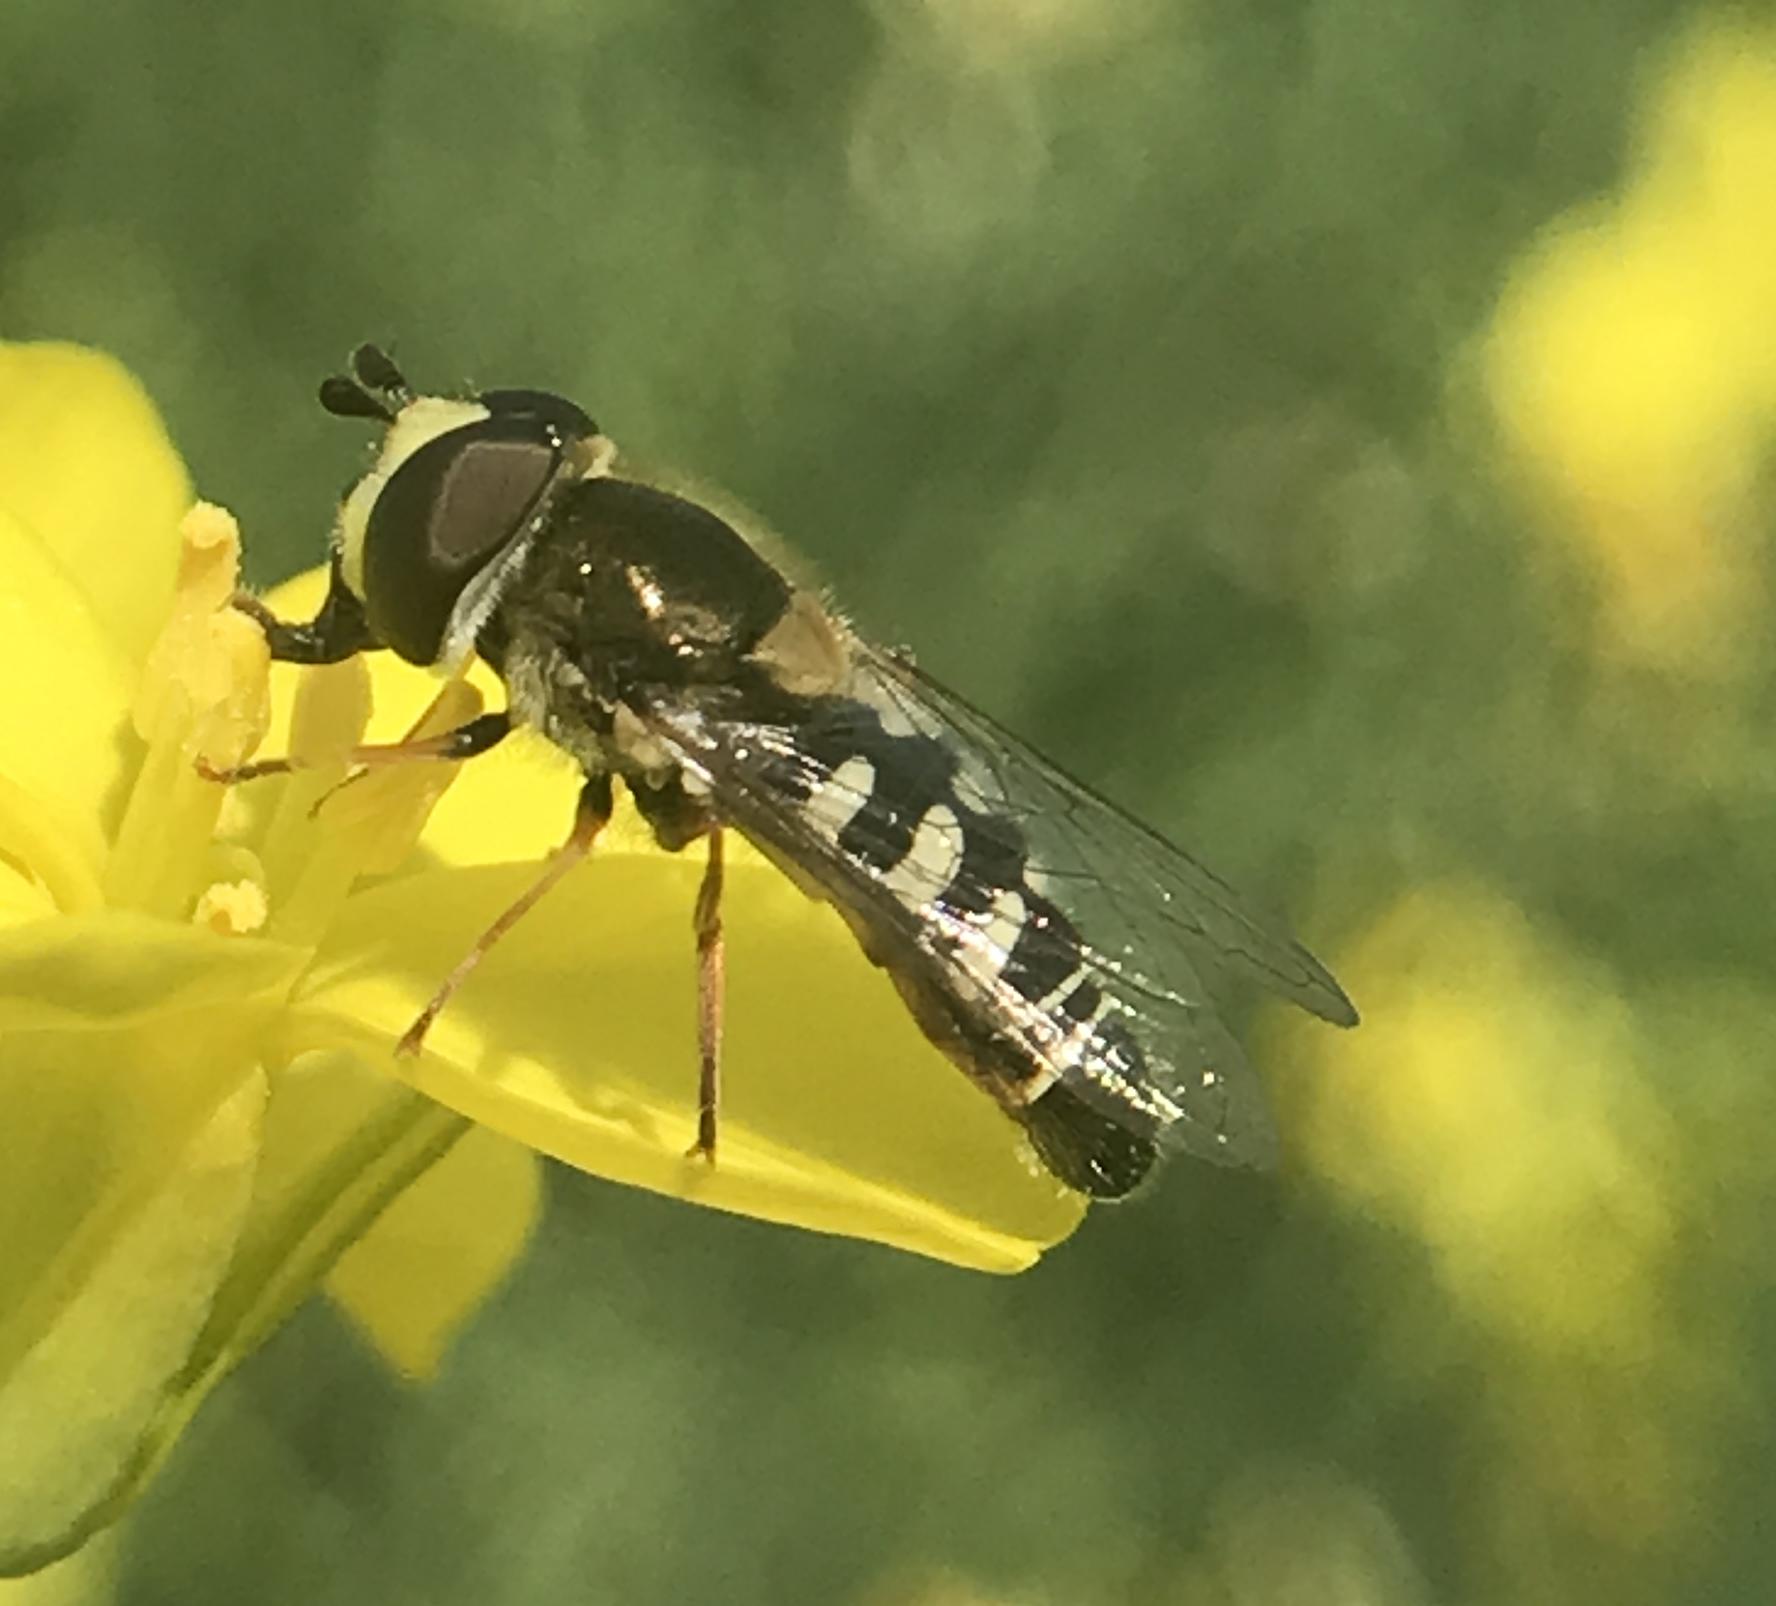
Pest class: predators